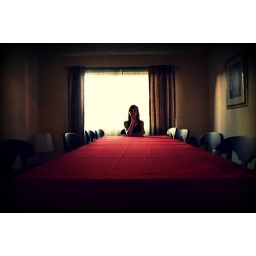
i love this shot, the red table cloth makes it so... dark in a cool way.